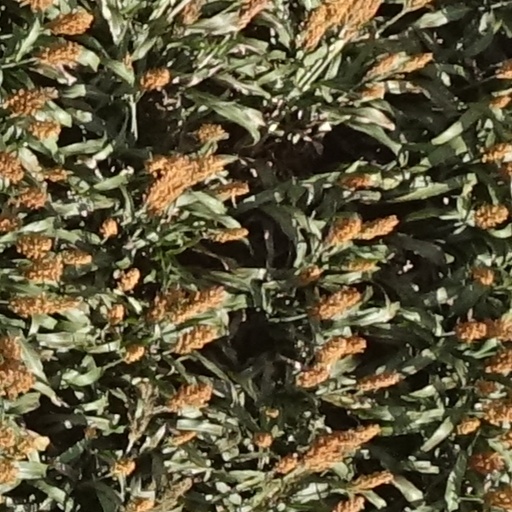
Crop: sorghum